Feliciano Monti

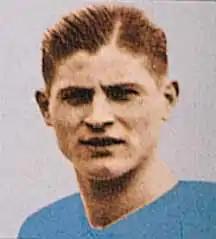

Feliciano Monti (19 December 1902 – 16 June 1990) was an Italian association football manager and footballer who played as a forward. He played for the Italy national football team three times, the first being on 4 March 1923, the occasion of a friendly match against Hungary in a 0–0 home draw. He was also part of the Italy national squad for the football tournament at the 1924 Summer Olympics, but he did not play.